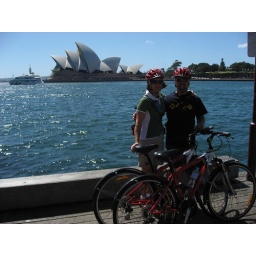
bike ride in Sydney with opera house in background